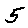
Label: 5